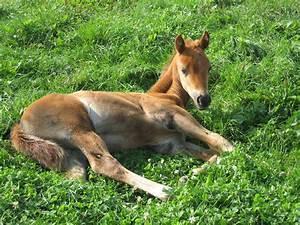
horse